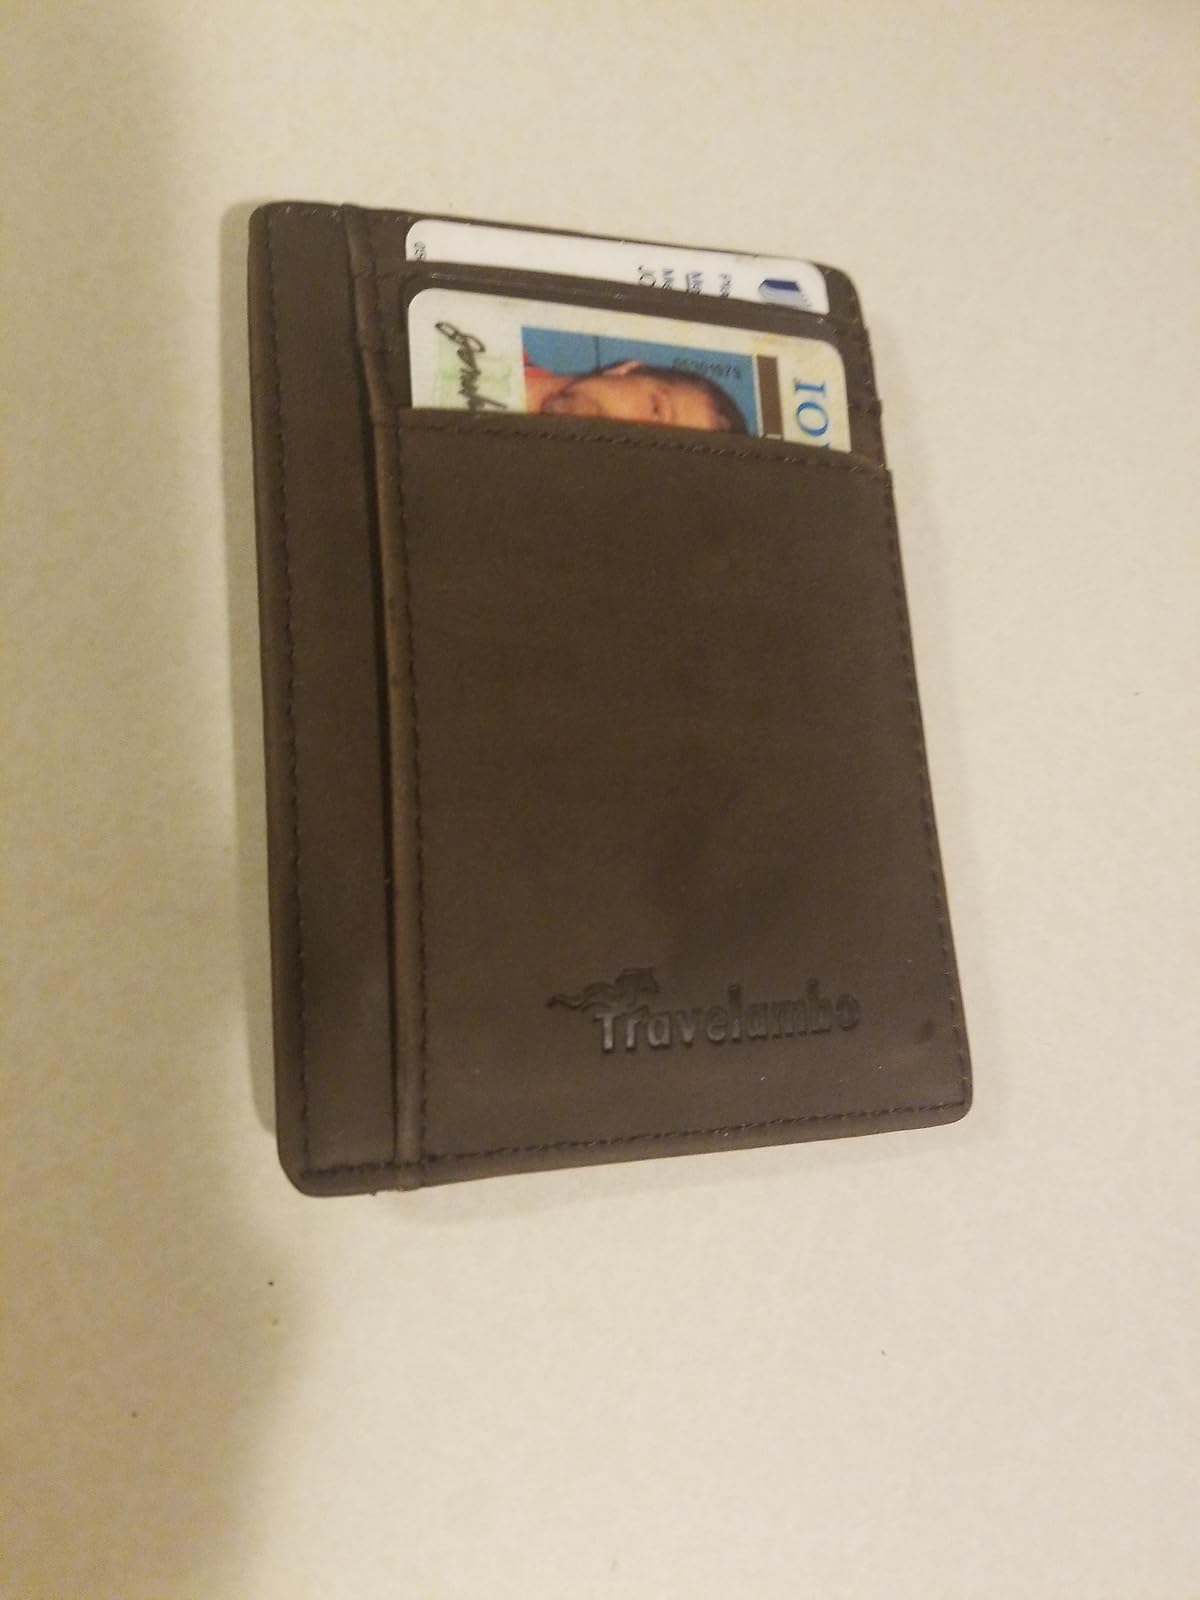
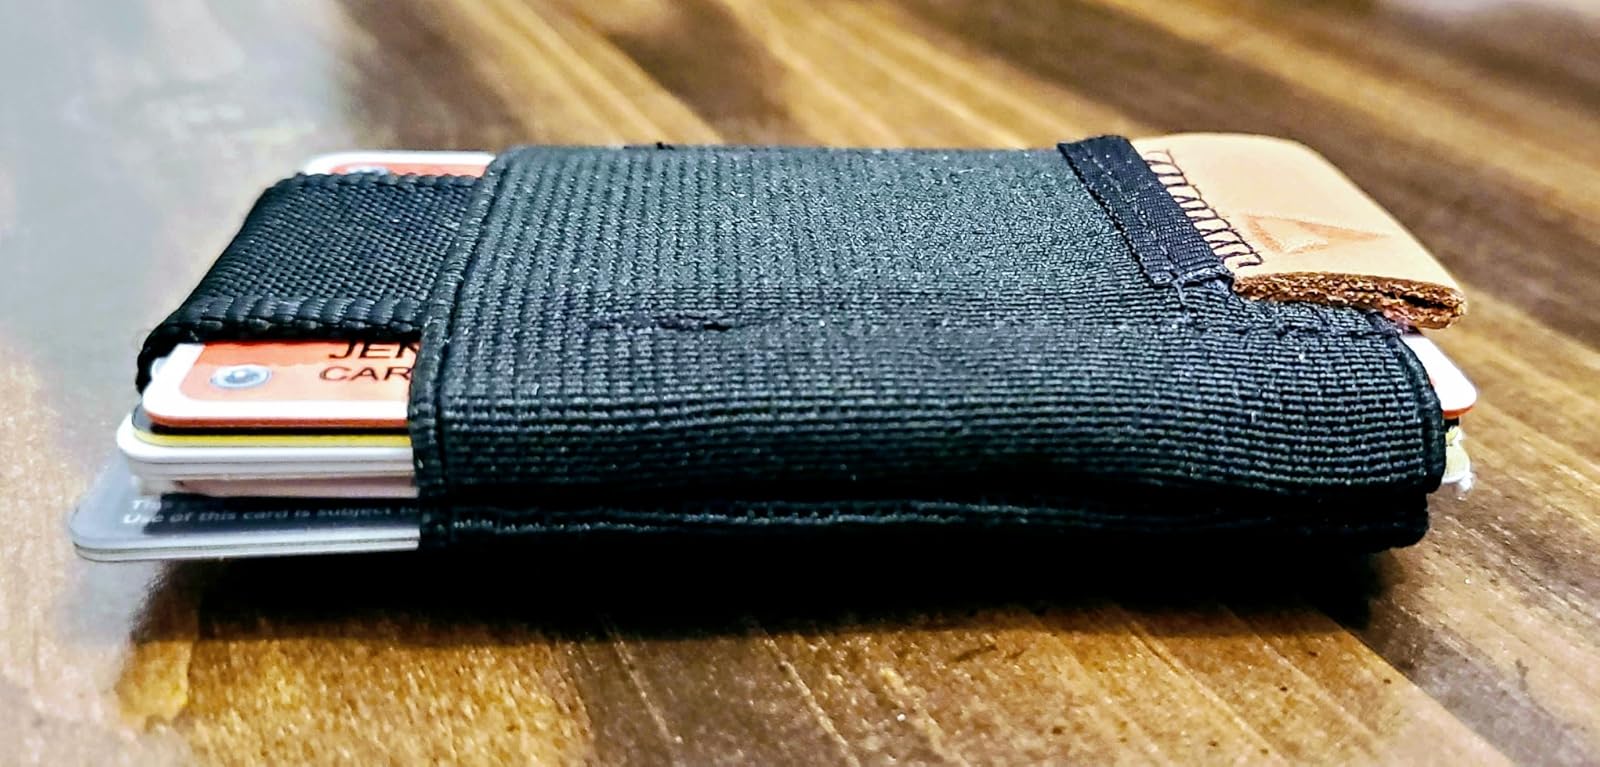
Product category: accessories_wallet
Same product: no